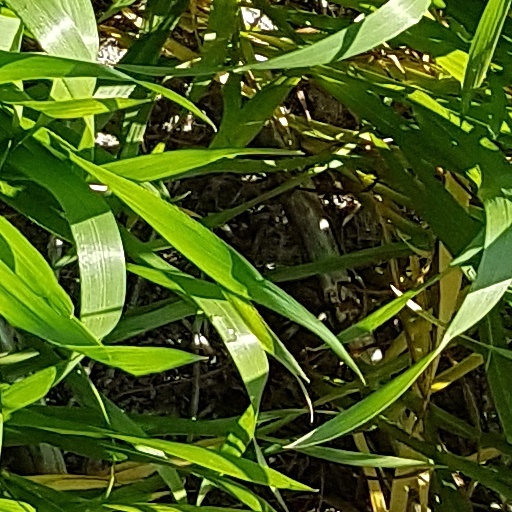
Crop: wheat